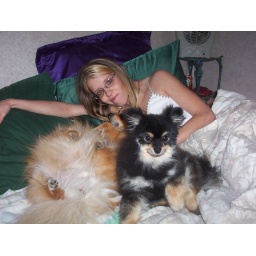
kayla with dogs in bed 2